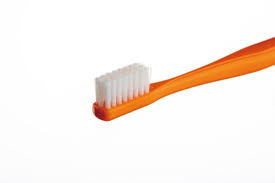
Waste category: trash